Bronisław Kentzer

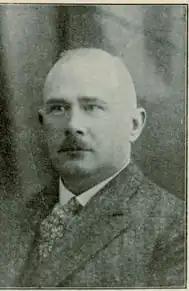
Bronisław Kentzer

Bronisław Kentzer (1880 — 1939) was a Polish entrepreneur, an economic activist and Greater Poland uprising insurgent. Kentzer pioneered large scale commerce and trading in Bydgoszcz.